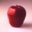
Label: apple